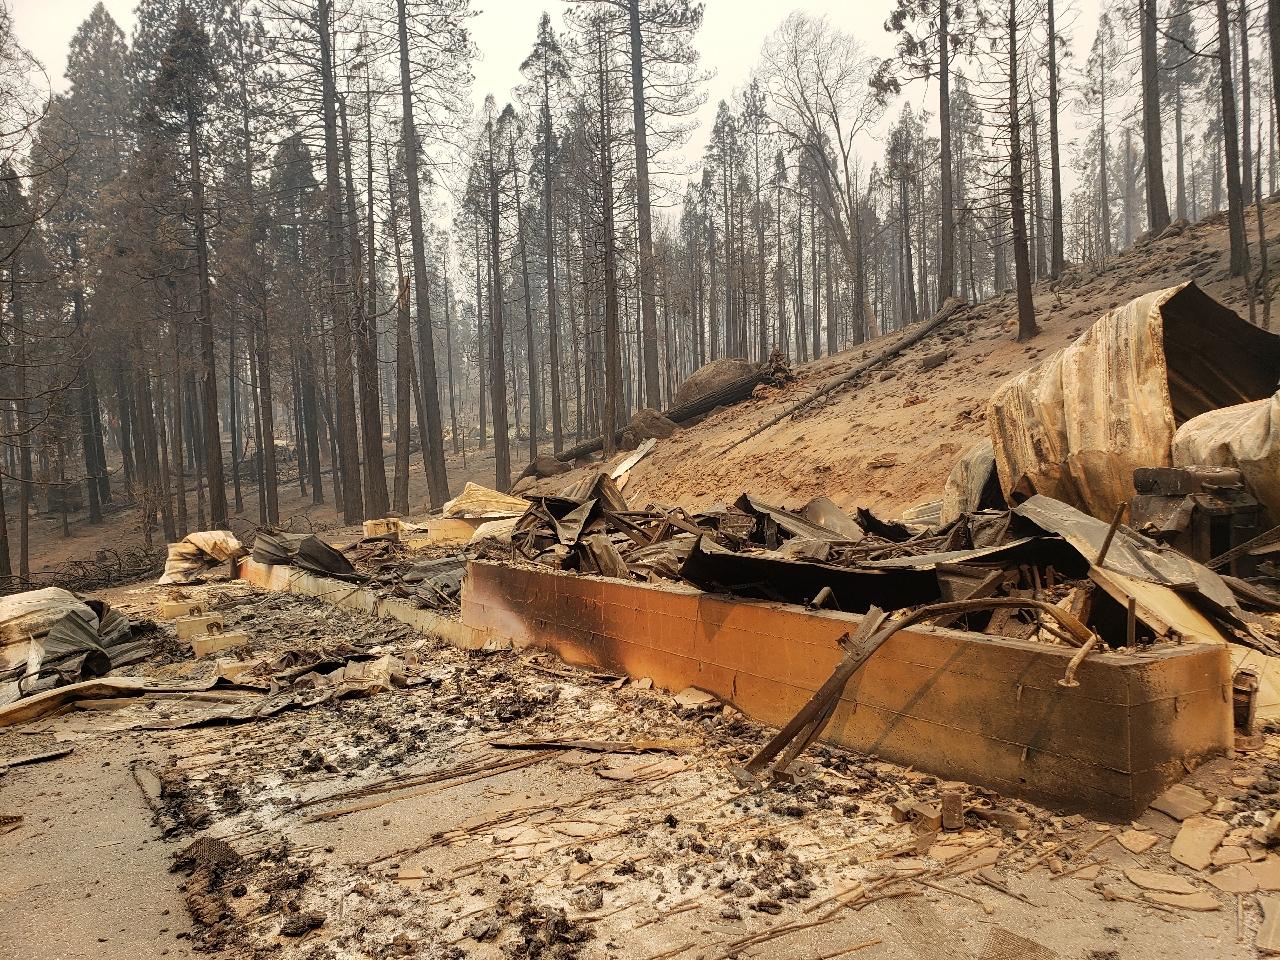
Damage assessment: destroyed